Toto (Oz)

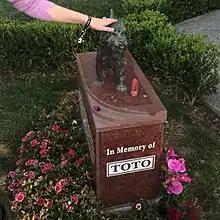
Terry/Toto's memorial at the Hollywood Forever Cemetery

In the 1939 movie "The Wizard of Oz", Toto was played by a female brindle Cairn Terrier named Terry. She was paid a $125 salary each week, which was more than some of the human actors (the Singer Midgets who played the Munchkins reportedly received $50 to $100 a week).